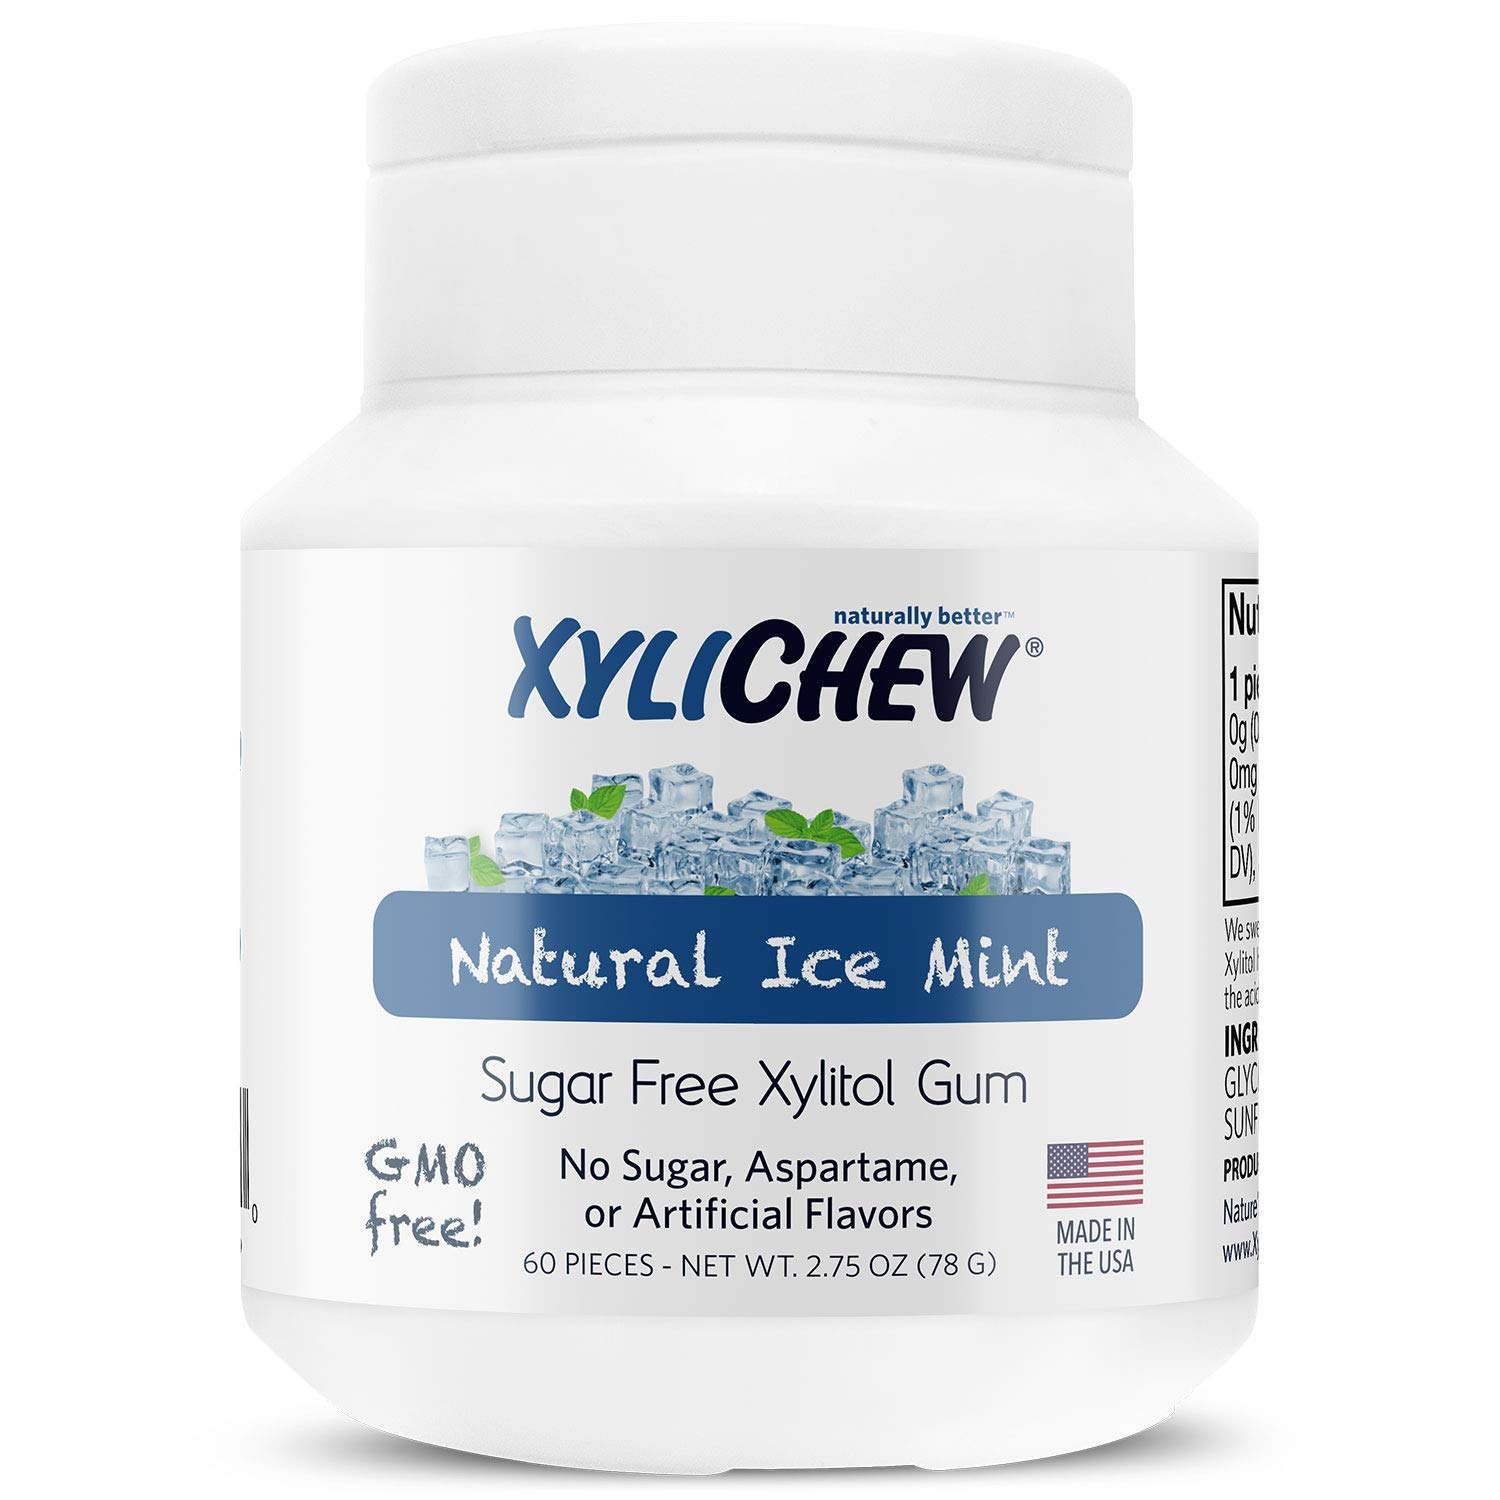
Item Name: Xylichew 100% Xylitol Chewing Gum - Non GMO, Non Aspartame, Gluten Free, and Sugar Free Gum - Natural Oral Care, Relieves Bad Breath and Dry Mouth - Ice Mint, 240 Count
Bullet Point 1: ICE MINT GUM: A zero calorie gum with a fresh ice mint kick! Xylichew’s Ice Mint flavored gum is an all natural chewing gum that makes for the perfect choice if you are looking for a healthy chewing gum option.
Bullet Point 2: NATURAL GUM: Xylichew is a completely sugar free and naturally sweetened chewing gum made from birch xylitol. We are proud to make a chemical free gum with no artificial sweeteners. The best part - no unpleasant aftertaste!
Bullet Point 3: DRY MOUTH GUM: Xylichew’s natural chewing gum with xylitol is the healthy gum choice to relieve dry mouth, promote fresh breath, and may work to prevent tooth decay.
Bullet Point 4: HEALTHY CHEWING GUM: On top of being sugar free, Xylichew is also gluten free, GMO free, Aspartame free, and Kosher. It makes for the perfect keto gum option.
Bullet Point 5: MADE IN THE USA: Xylichew gum is sweetened from birch xylitol from responsibly and sustainably harvested birch and beech trees.
Product Description: Xylichew chewing gum is for people seeking great taste and quality ingredients. Made with no chemicals or artificial sweeteners, Xylichew promotes a healthier mouth and is safe for those with diabetes and many food allergies. We sweeten Xylichew with Birch Xylitol extracted from sustainable US forests. Besides just tasting great, xylitol gum helps relieve dry mouth,promotes fresh breath and helps prevent tooth decay! Xylichew makes the perfect Vegan Snack and Keto Gum by being gluten free and sugar free. Enjoy a happy and healthy smile with XyliChew! ✔Flavor Variations: A unique flavor of sweet raspberries and pomegranates with 0 calories, Raspberry Pomegranate makes the perfect healthy chewing gum when you have a sweet tooth. A cool ice feeling that will freshen up and cool your breath that’s calorie free, Ice Mint gum makes the perfect healthy chewing gum. Not your ordinary Licorice flavor, Black Licorice gum combines a sweet and minty licorice flavor with 0 calories that will make you a fan. A sweet and spicy kick that’s calorie free, Cinnamon gum makes the perfect healthy chewing gum. A delicious fruit medley that’s sweet and minty with 0 calories, Fruit gum makes the perfect healthy chewing gum when you have a sweet tooth. One of our classic minty flavors with 0 calories, Spearmint gum leaves your breath feeling like a cool breeze.A classic chilling flavor with 0 calories, Peppermint gum leaves your breath feeling like a wintery breeze.
Value: 240.0
Unit: Count

Price: 26.99